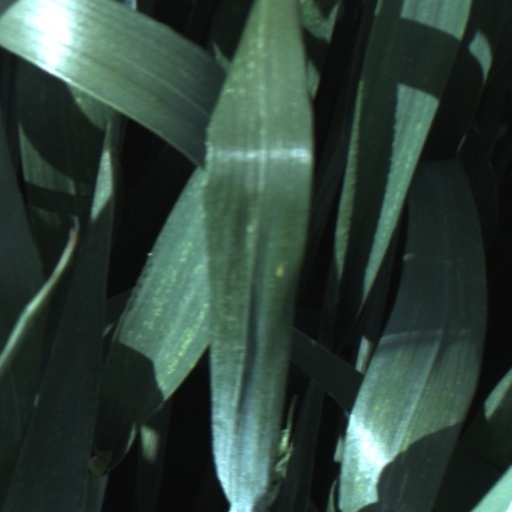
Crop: wheat